1912 Hackney South by-election

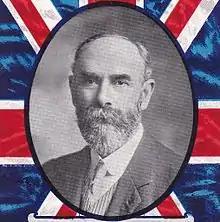
Morison

Morison served only one term as a member of the Commons. He chose to retire at the next general election in 1918. Horatio Bottomley, whose bankruptcy had been annulled, regained the Hackney South seat as an independent though he would later be expelled again, leading to the 1922 Hackney South by-election.